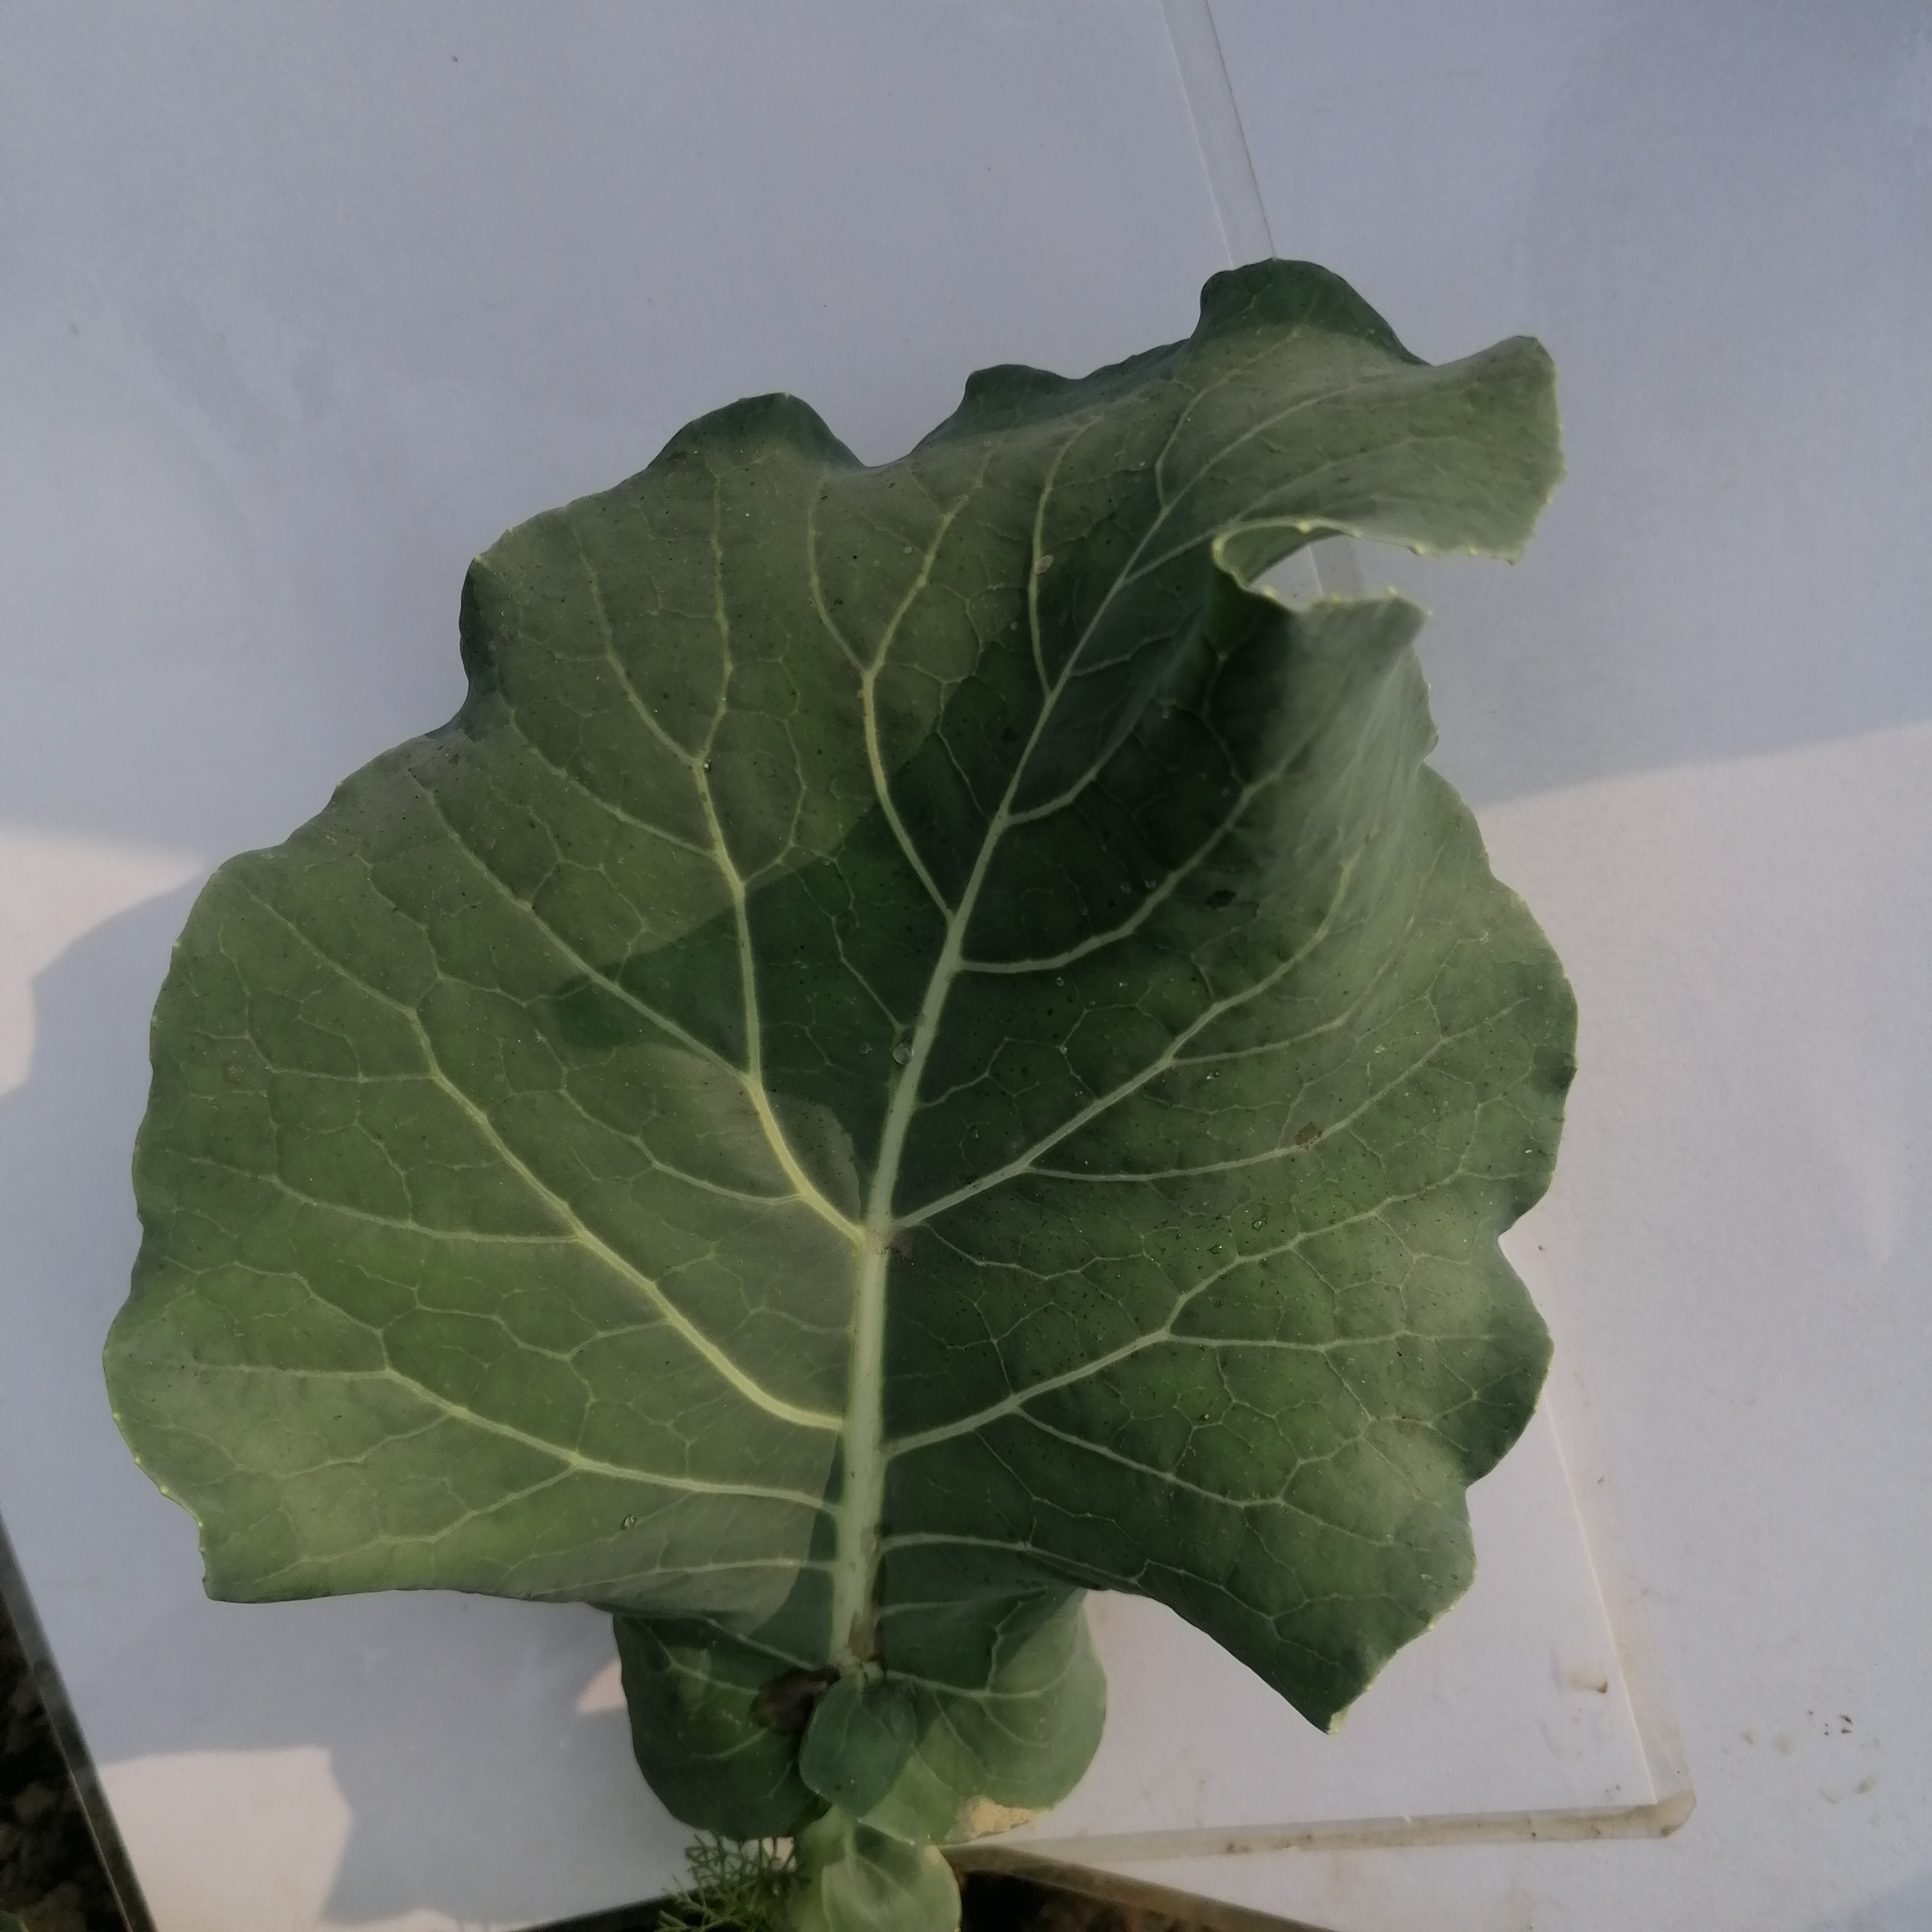
Label: Healthy